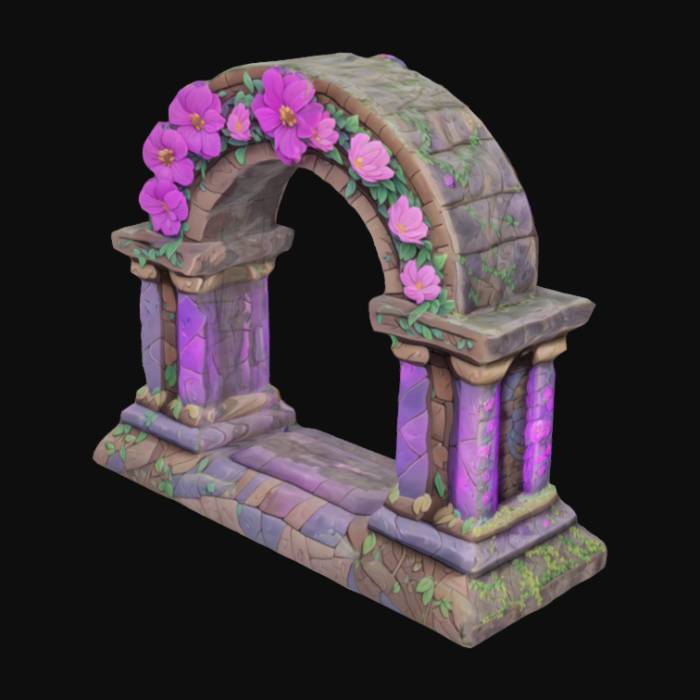
미적 점수 (1~10점): 5